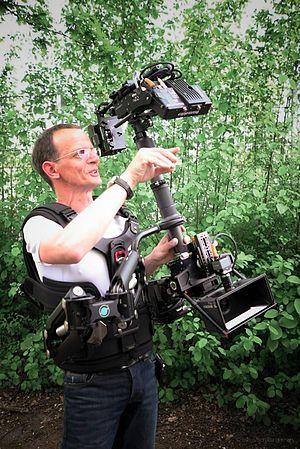
Sachtler est un fabricant allemand de supports de caméras et de projecteurs de reportages, situé à Eching. L’entreprise, fondée en 1958, a été acquise en 1995 par le Vitec Group plc., dont le siège est en Grande-Bretagne.
Steadicam est un système stabilisateur de prise de vues portatif inventé par l'Américain Garrett Brown. Utilisé en cinéma et télévision, il permet la prise de vues en travellings fluides, grâce à son système comportant généralement un harnais, un bras articulé, un système de stabilisation de caméra actif, mécanique ou électronique, une visée hors caméra, etc.